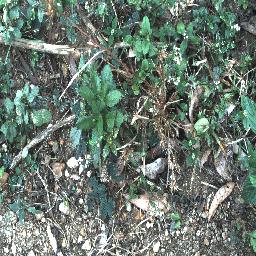
Label: lantana